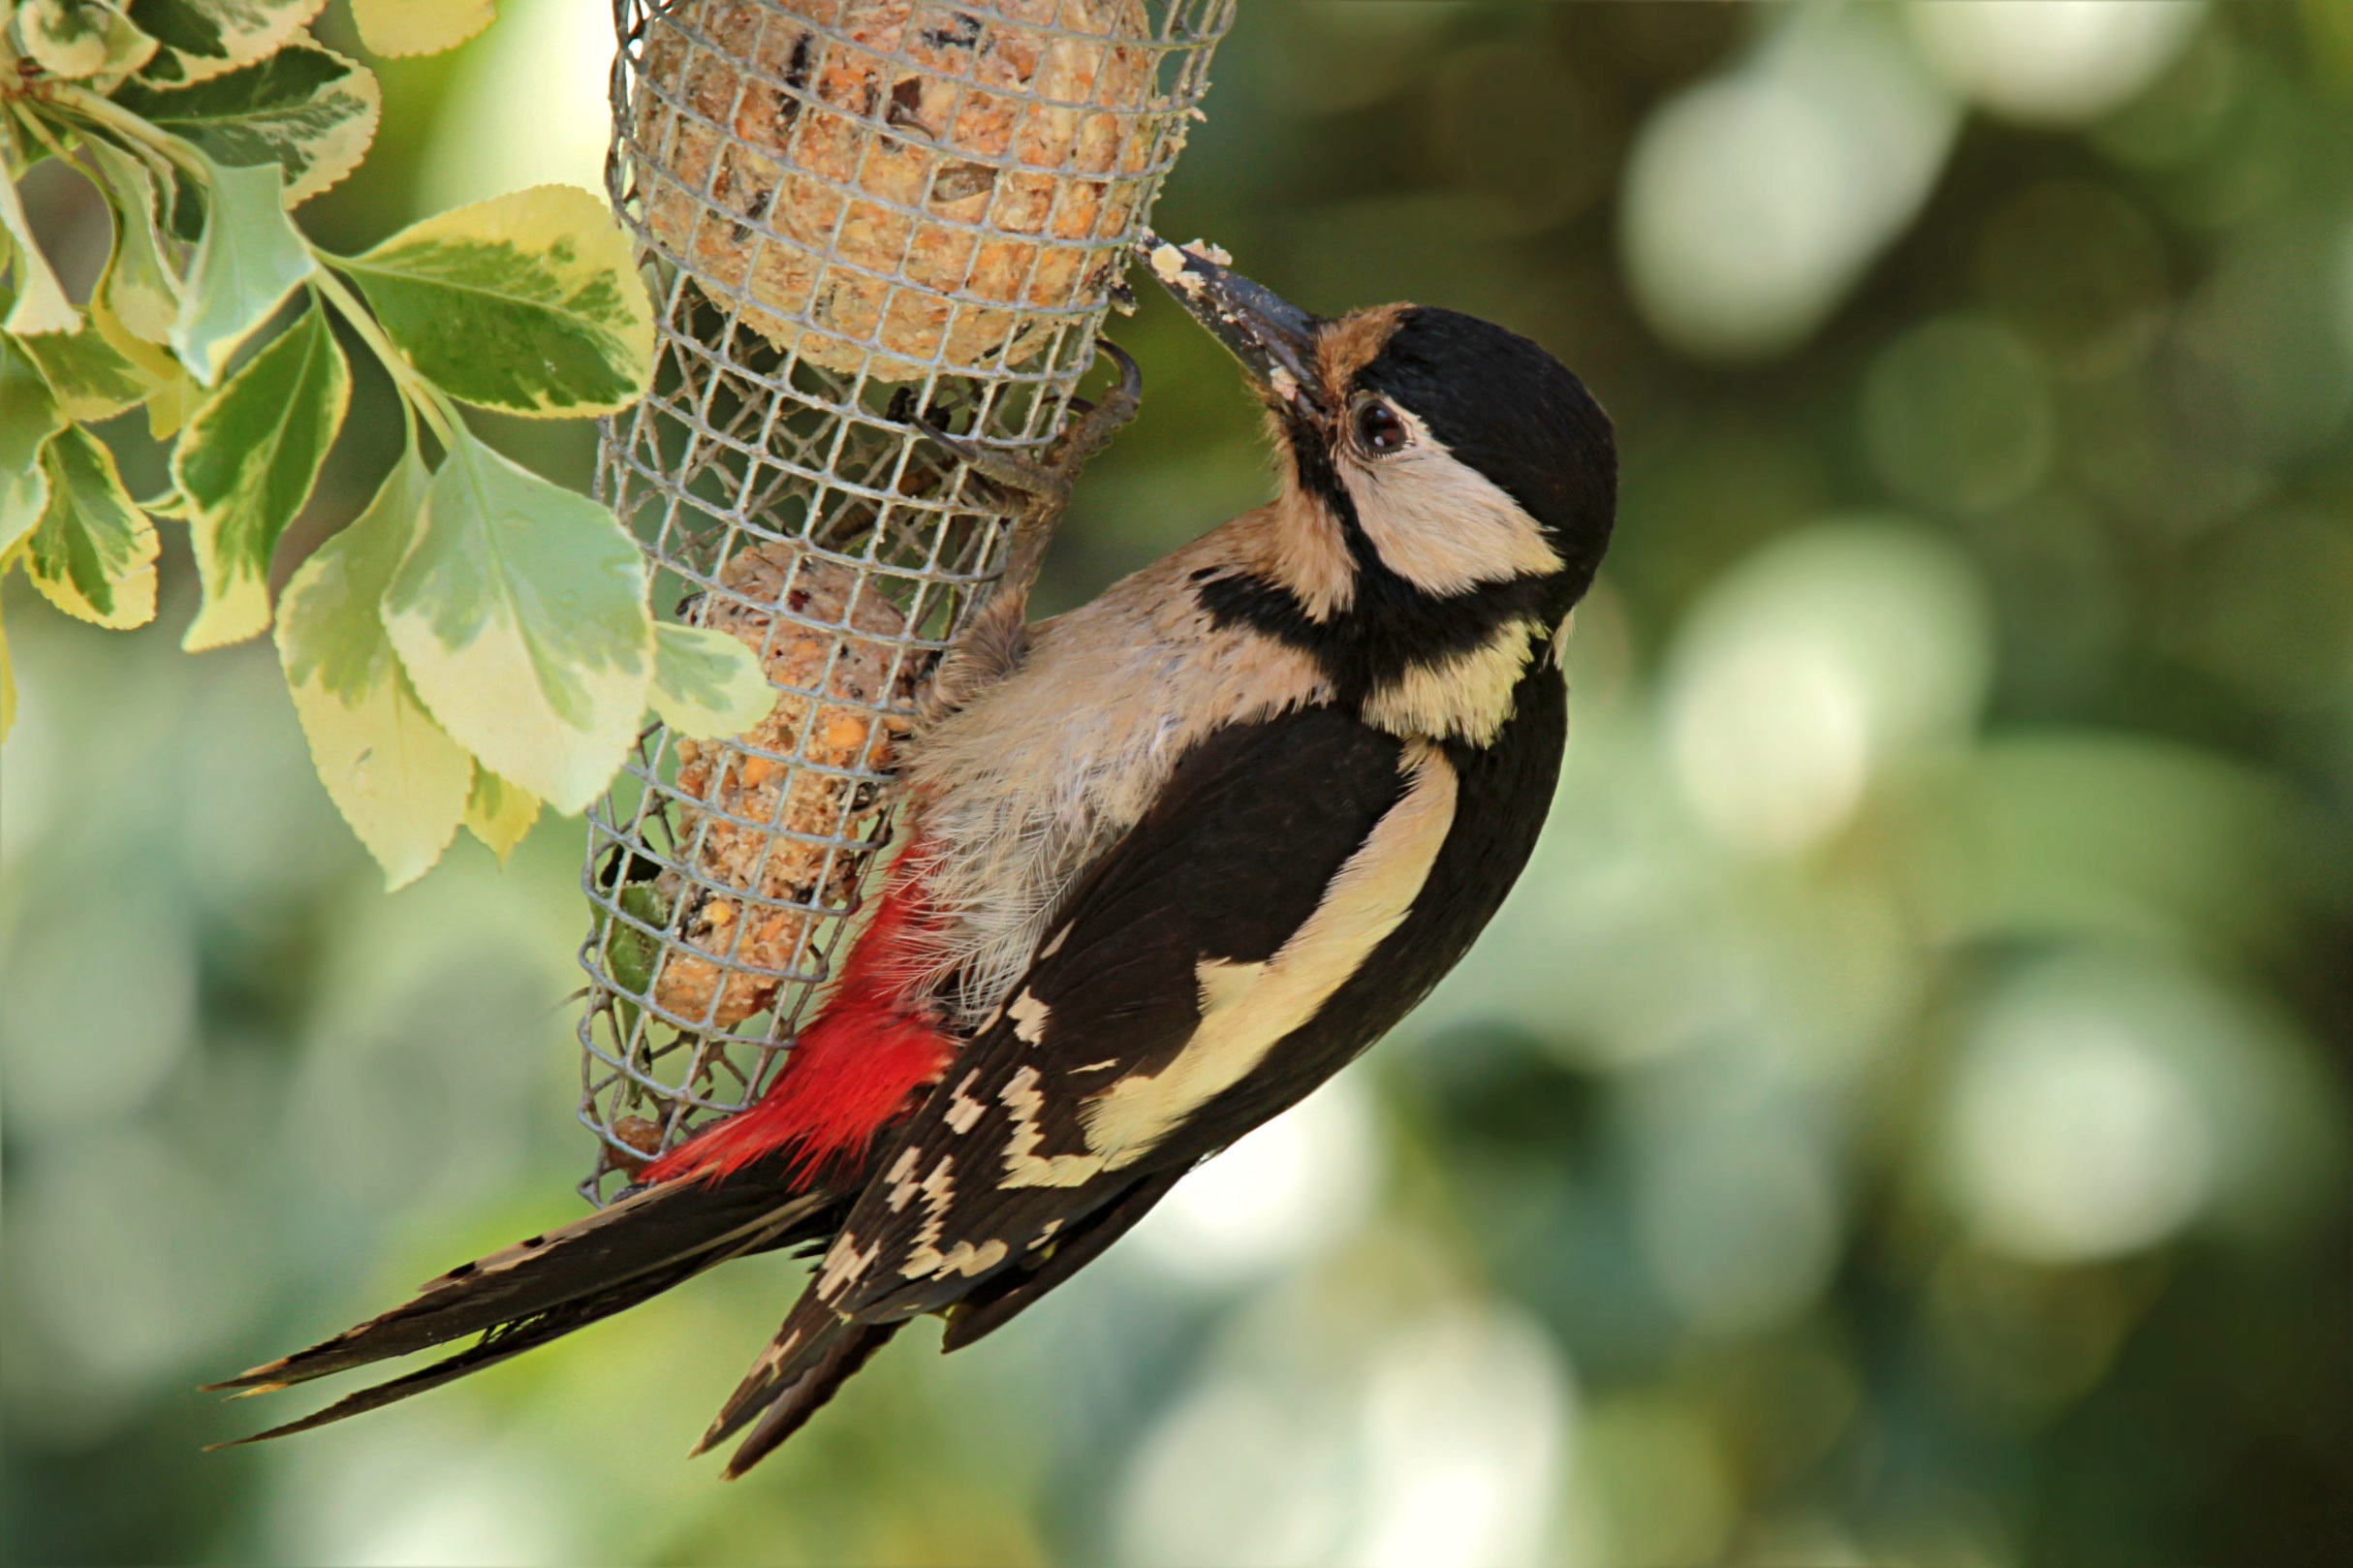
branch, bird, wildlife, beak, garden, fauna, vertebrate, great spotted woodpecker, young animal, perching bird